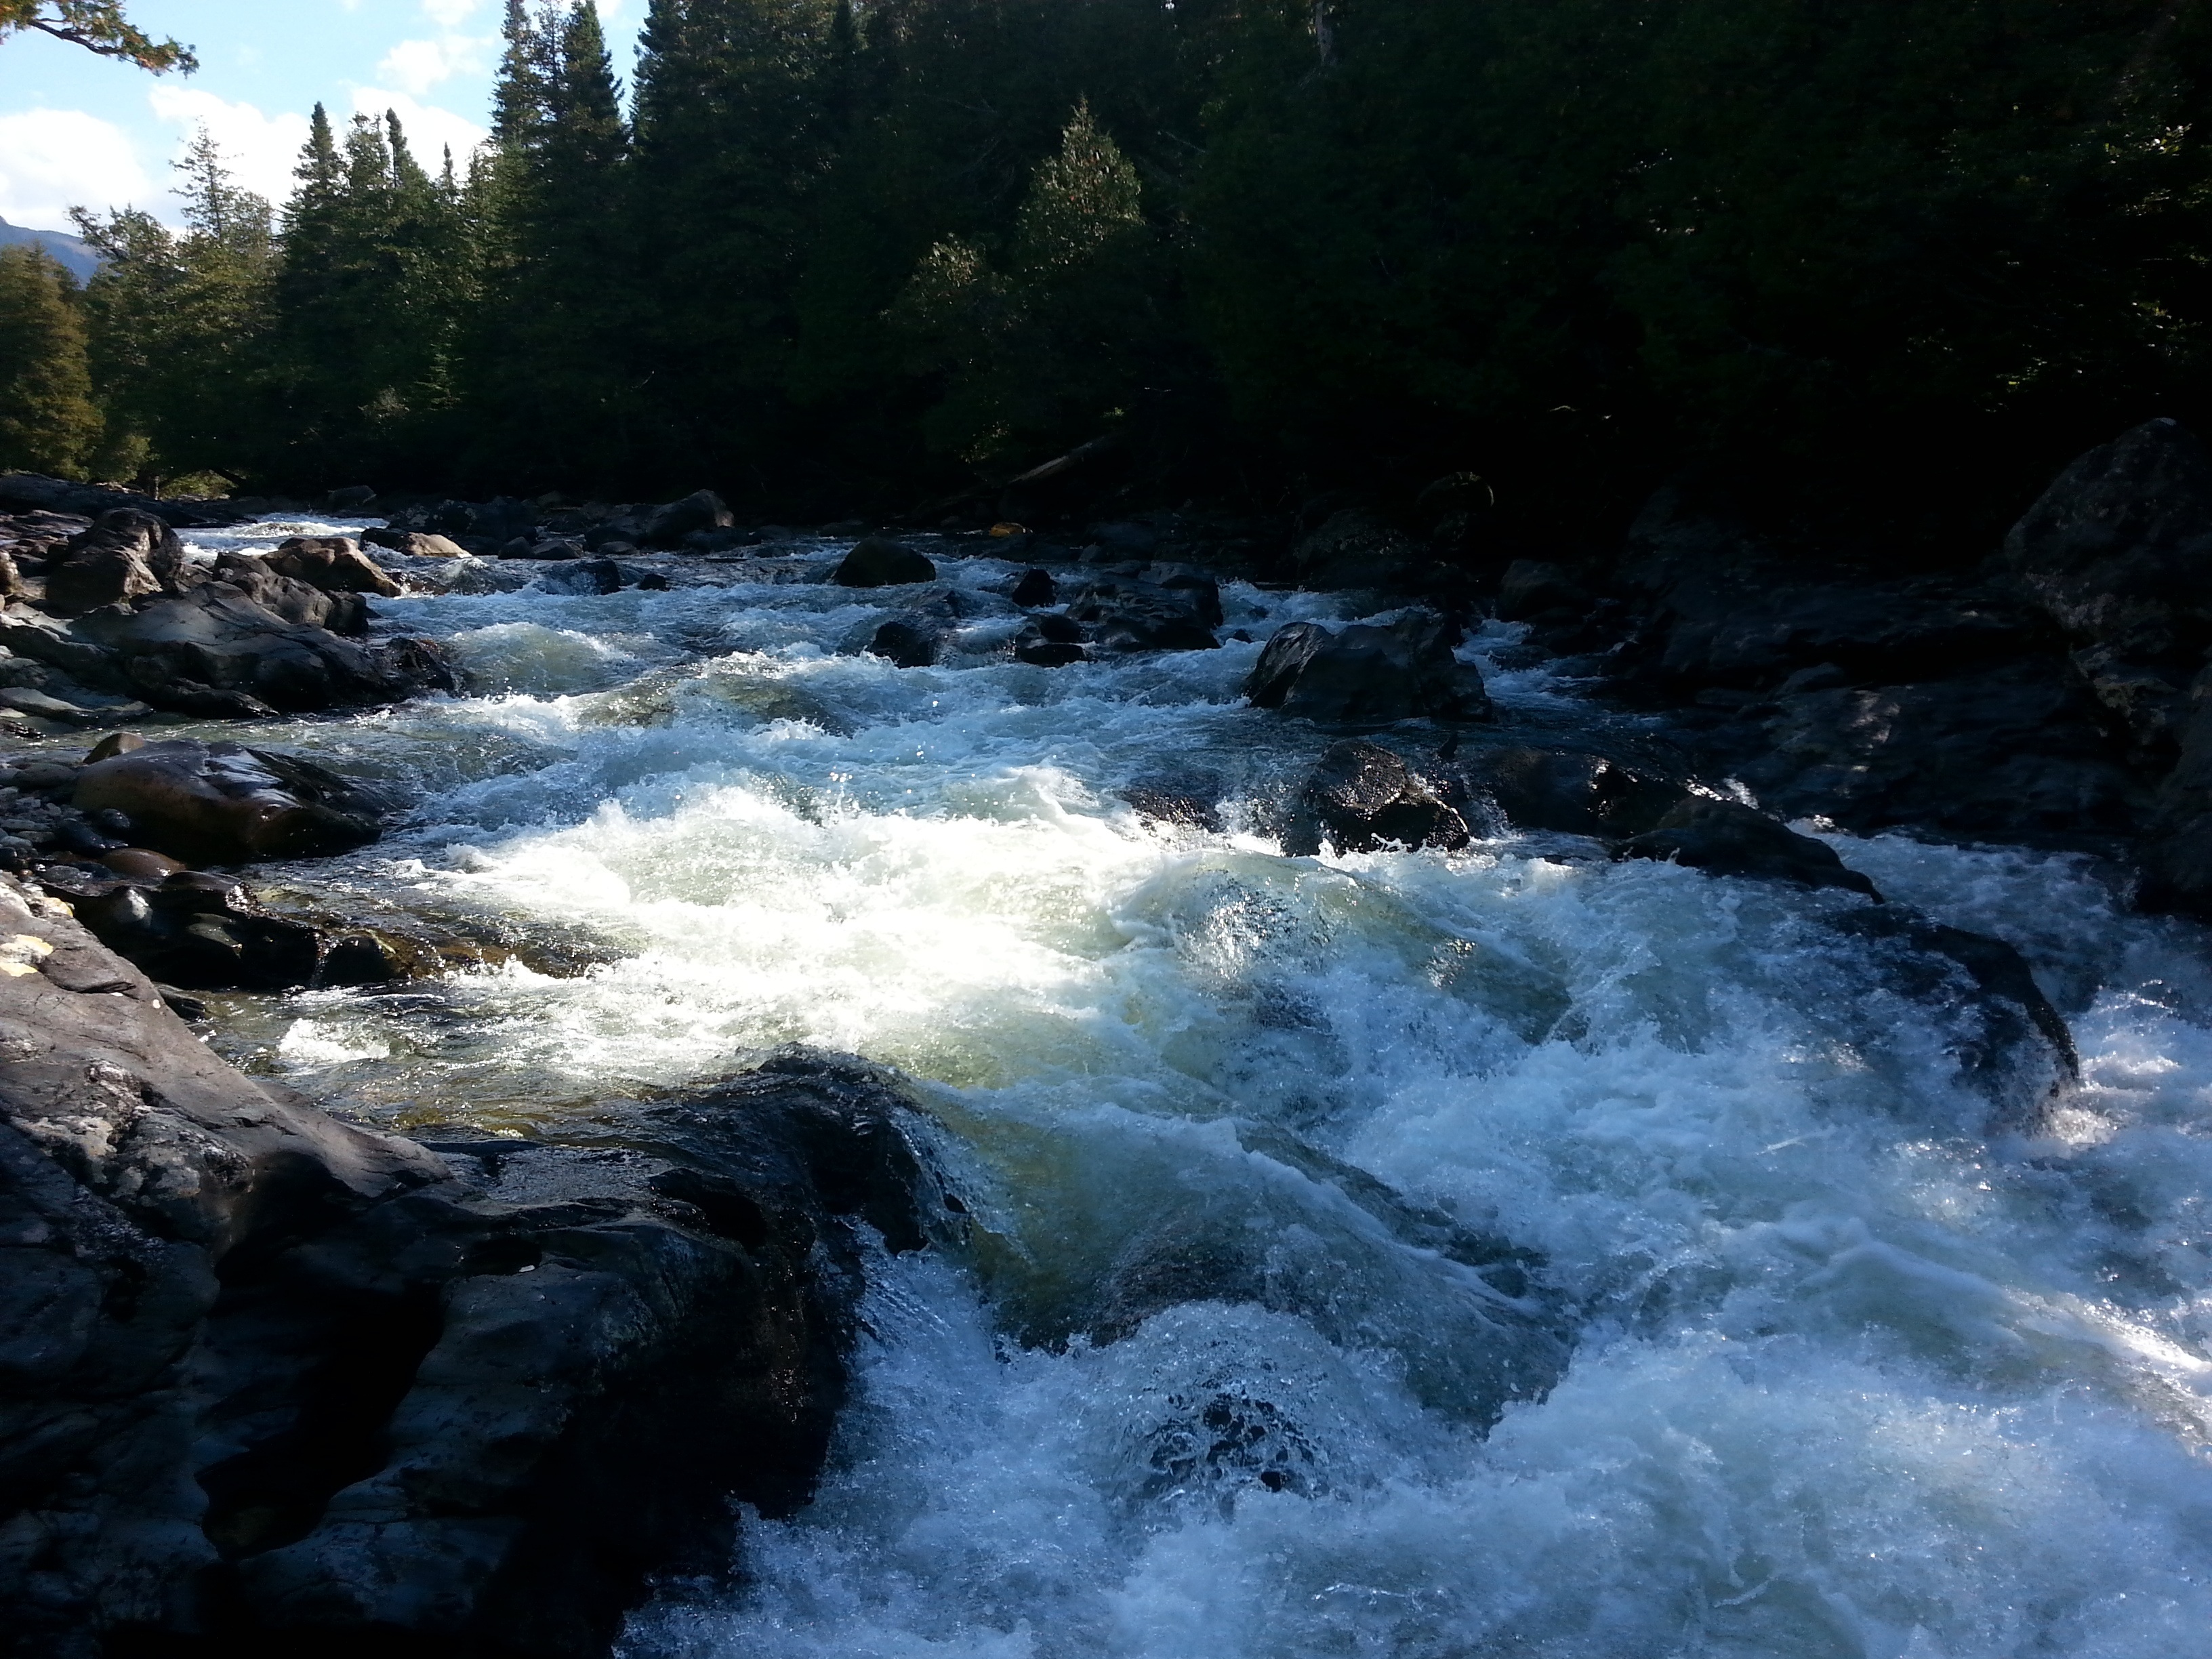
landscape, water, nature, forest, rock, creek, fall, river, stream, cascade, vehicle, rapid, national park, body of water, boating, canada, quebec, water feature, watercourse, landform, water courses, gaspesie, geographical feature